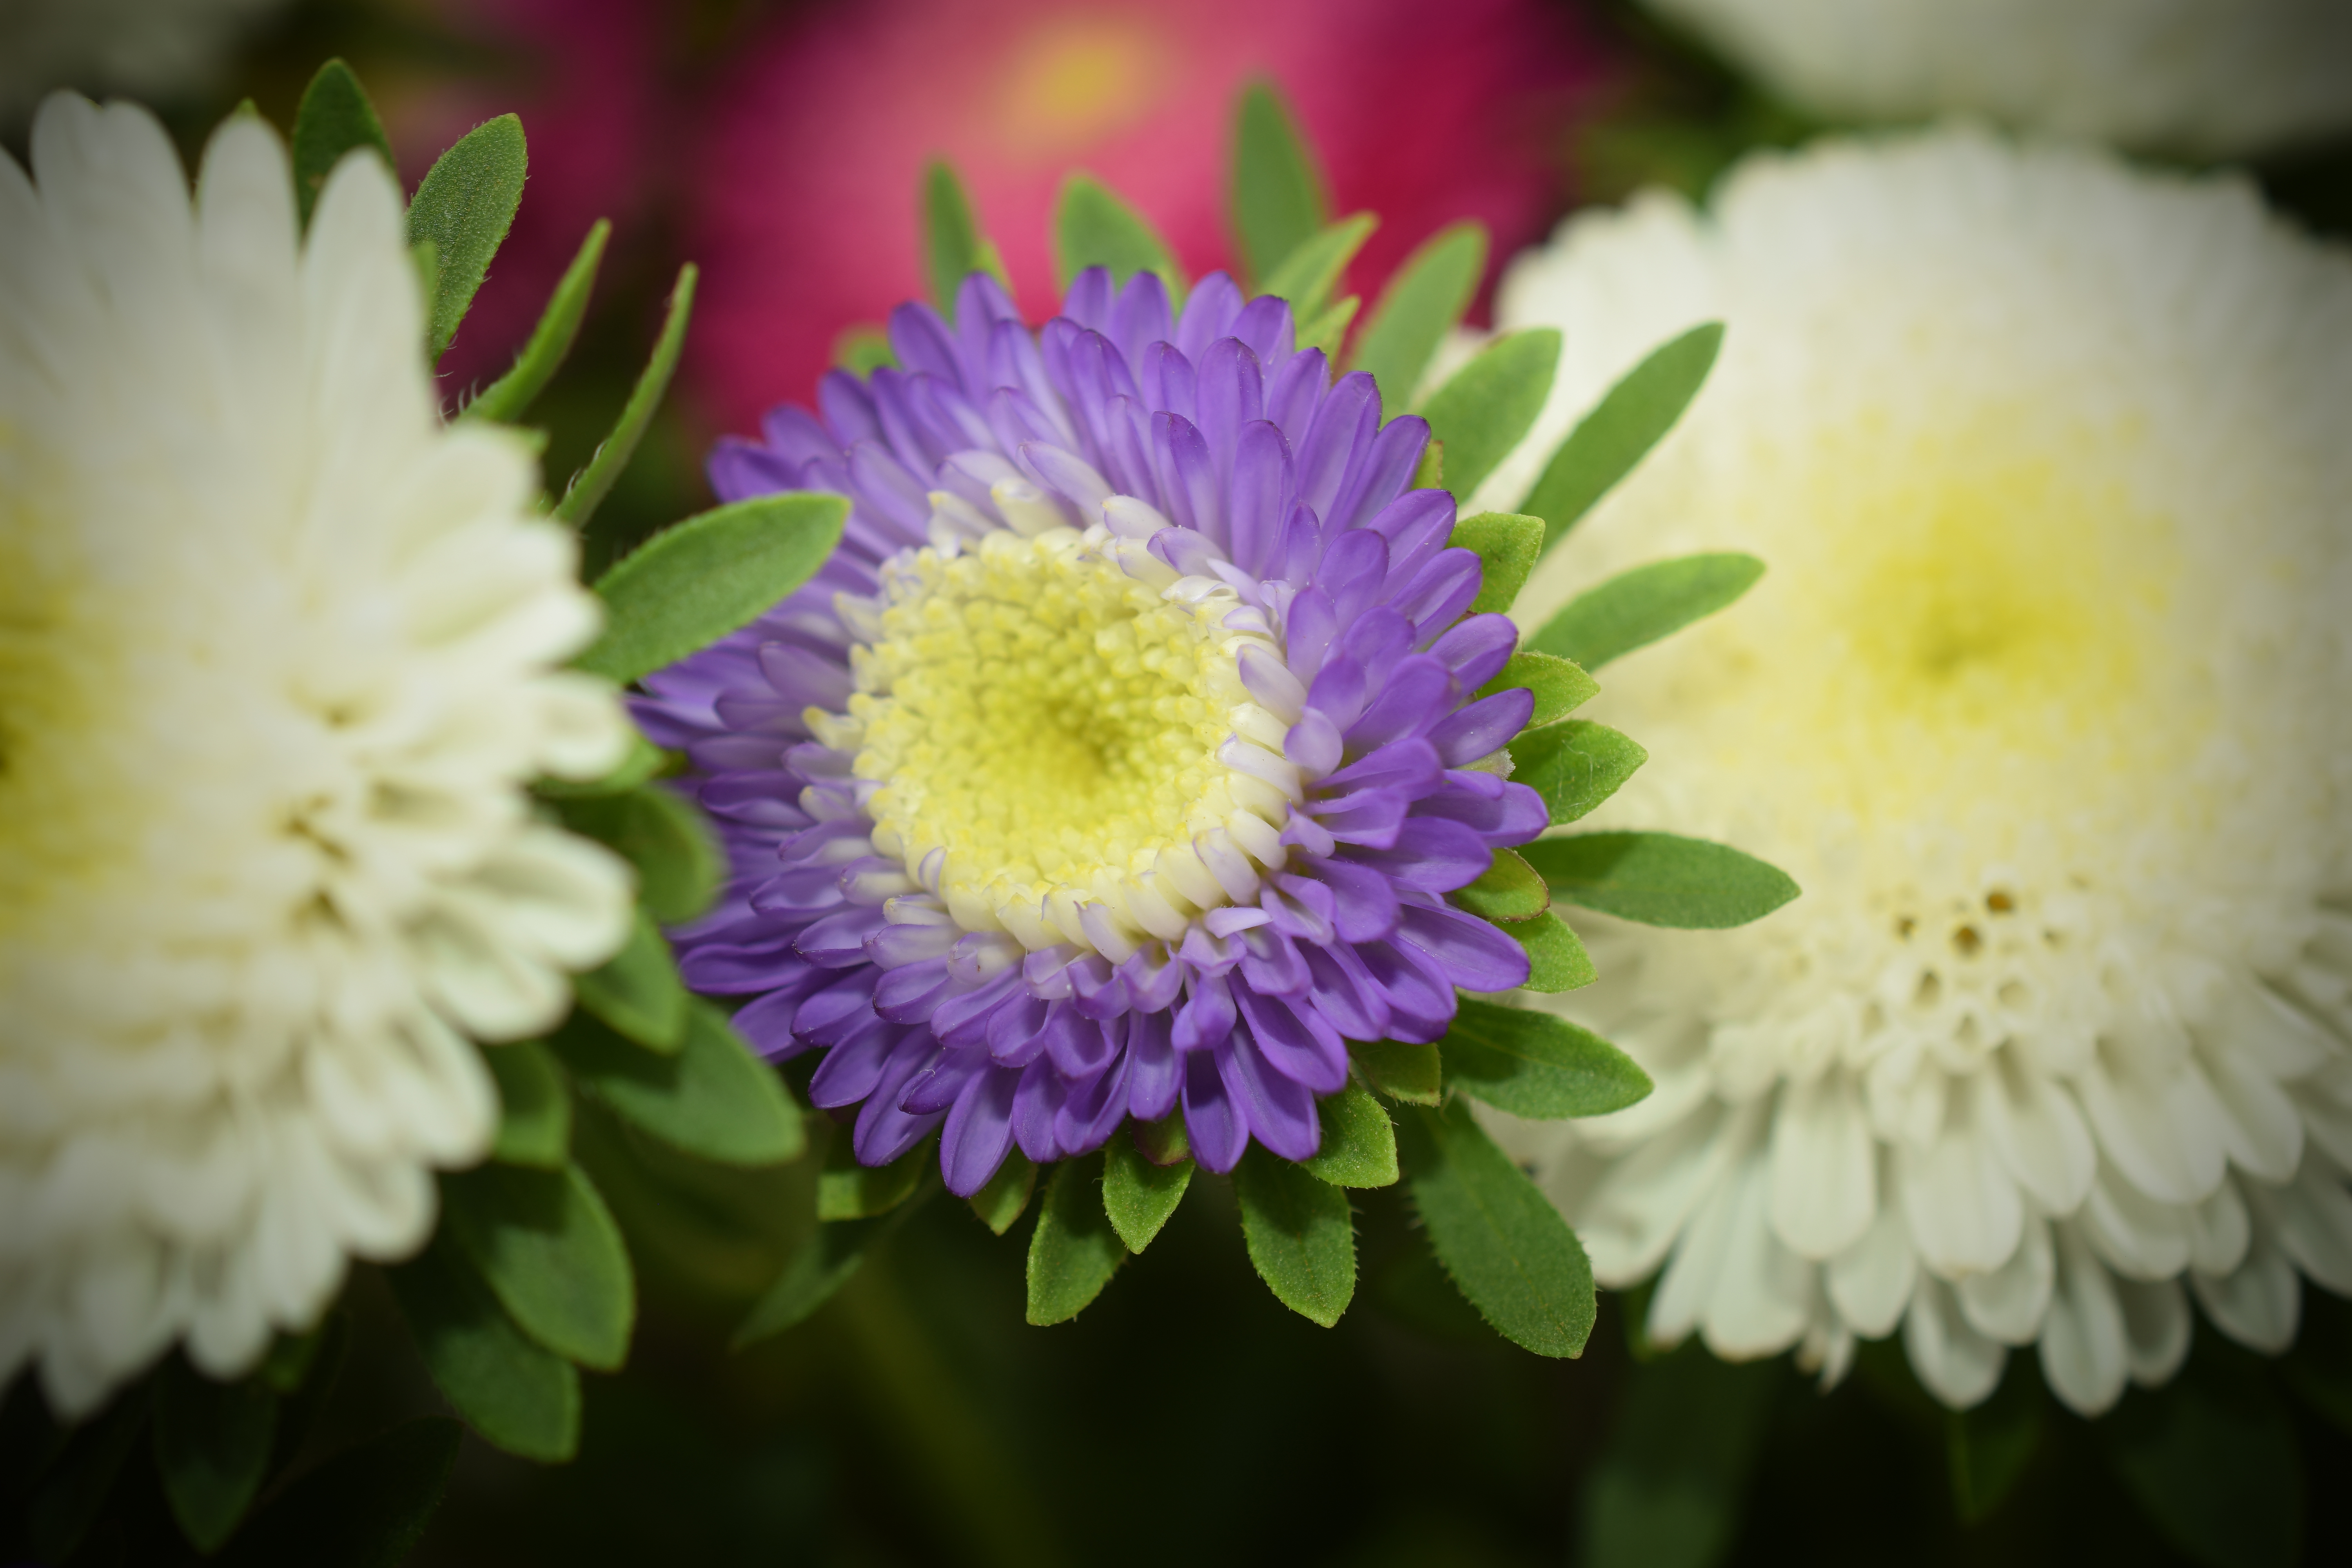
flower, purple, leaf, petal, nature, spring, closeup, white, pink, green, beauty, plant, botany, flower arranging, flowering plant, annual plant, bouquet, close up, cut flowers, herbaceous plant, floristry, floral design, macro photography, pollen, daisy family, wildflower, grass, electric blue, plant stem, still life photography, artificial flower, magenta